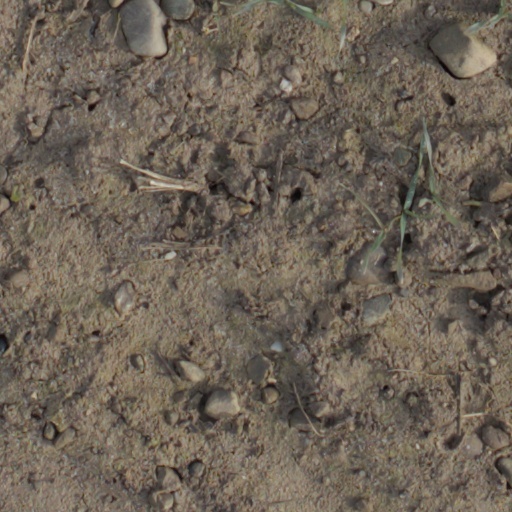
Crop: wheat